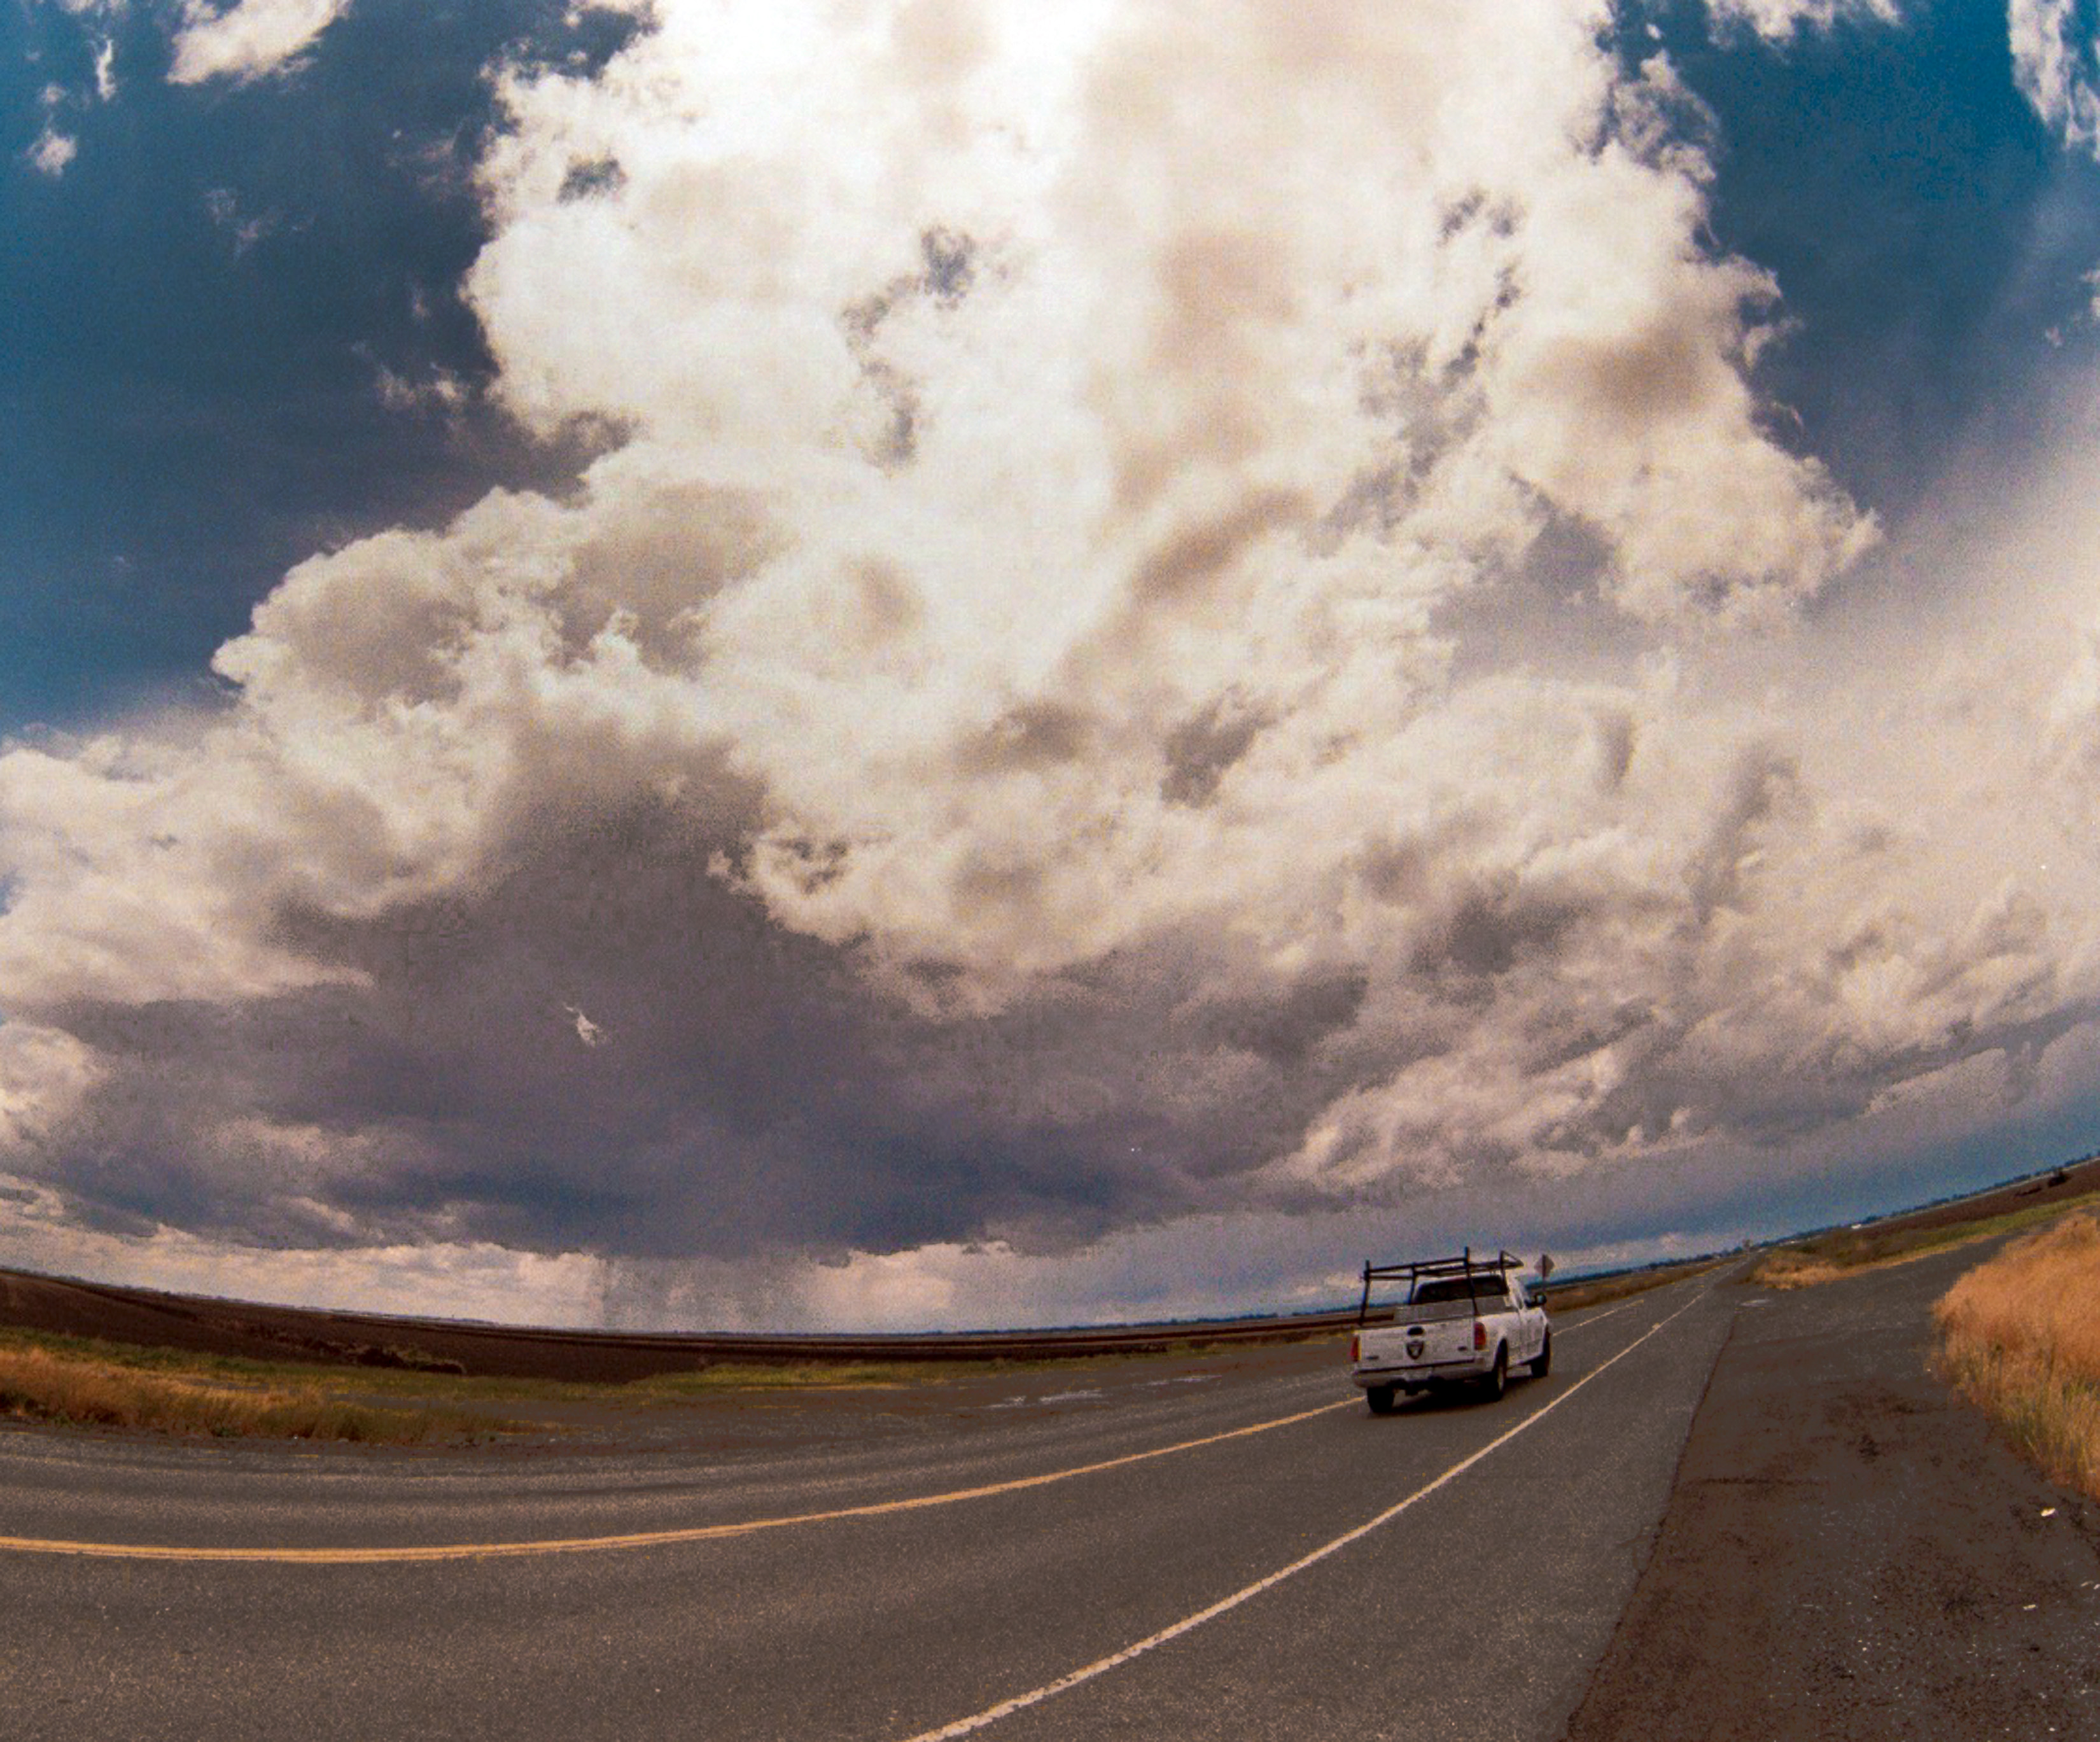
horizon, cloud, sky, sunset, road, morning, highway, driving, dawn, dusk, evening, truck, california, road trip, fisheye, cloudburst, sacramento, zenitar, meteorological phenomenon